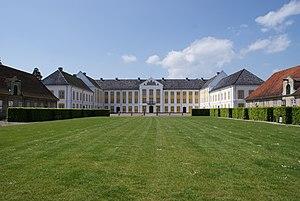
La maison de Schleswig-Holstein-Sonderbourg, est issue de la maison d'Oldenbourg par Jean de Schleswig-Holstein-Sonderbourg, 4ème fils de Christian III de Danemark, devenu duc de Schleswig-Holstein-Sonderbourg en 1564